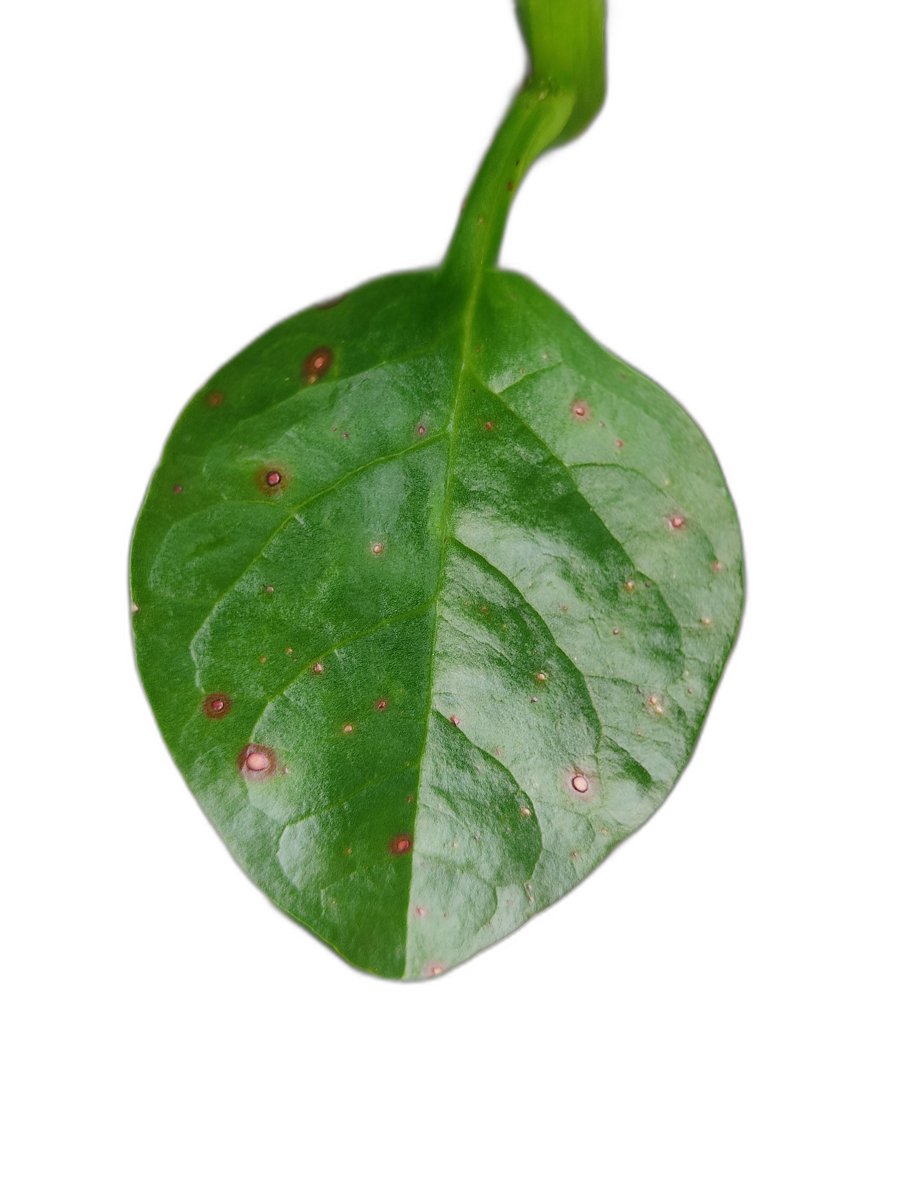
Label: Bacterial-Spot